1928 Dornier J Santos Dumont crash

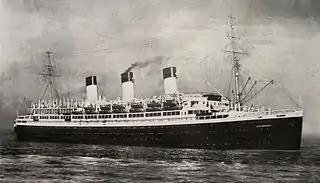
The SS "Cap Arcona" in 1927.

The Dornier Do Js, P-BAIA "Guanabara" and P-BACA "Santos Dumont", took off from Guanabara Bay and flew over the "Cap Arcona", where they sent welcome messages to Alberto Santos Dumont. The "Santos Dumont" was flown by August Wilhem Paschen and was carrying nine passengers and crew, including friends of Santos Dumont and personalities of the time.